William Rockefeller Jr.

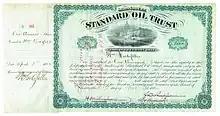
Share of the Standard Oil Trust dated April 5 1882, issued to William Rockefeller

Rockefeller was very adept in business matters. When John D. formed Rockefeller, Andrews & Flagler in 1867, he invited William to take charge of the company's export business in New York. In 1867, William Rockefeller and Co. was formed as a subsidiary to Rockefeller and Andrews. In 1870, that company became Standard Oil. In 1911 Standard Oil of New Jersey was split up by the United States Supreme Court.